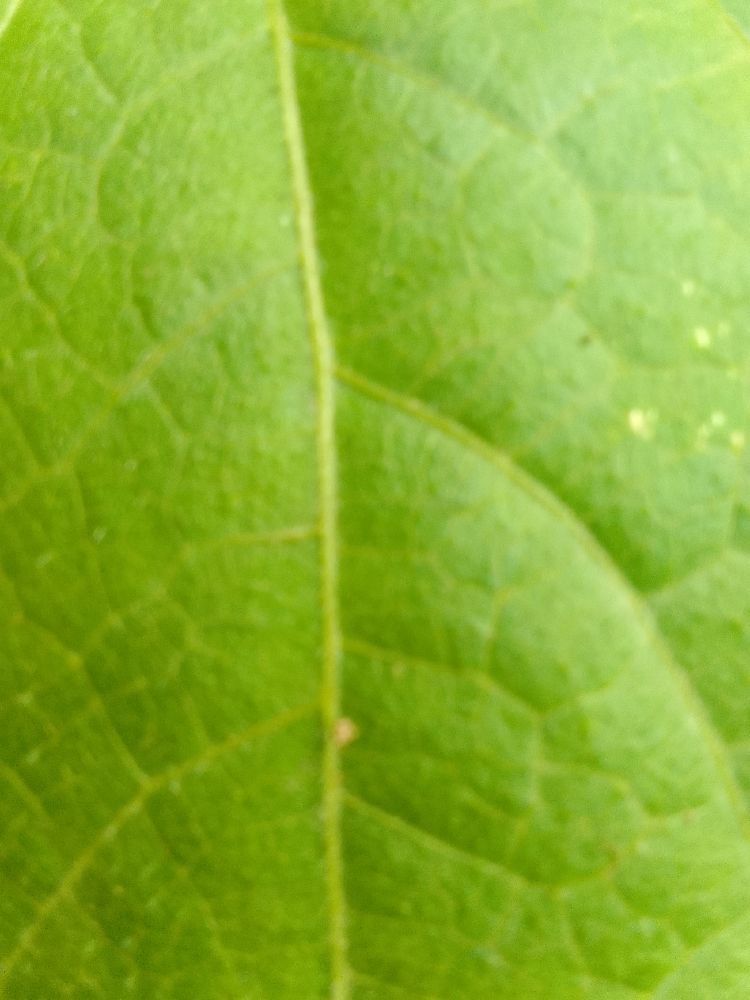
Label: healthy